Larry Talbot

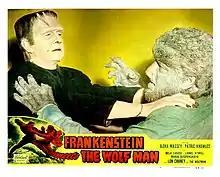
Re-release lobby card for "Frankenstein Meets the Wolf Man" with Bela Lugosi and Lon Chaney Jr.

This film makes significant changes to the nature of Larry Talbot's werewolf curse. He now changes into Wolf Man form only during a full moon, rather than every night during the werewolf season as in the original film. He also now remembers all of his doings as the Wolf Man. The film reveals that the official story for his death is that the Talbot house was invaded by a wolf, and while trying to fight it off, John Talbot struck his son instead by mistake.